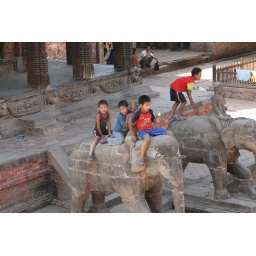
The kids spotted me in my second floor aerie just after I took this!